Sacramento City Hall

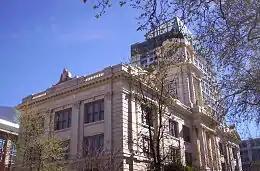
Sacramento City Hall, 2008.

Sacramento City Hall is a five-story, 267,000-square-foot building that combines modern and historic structures in Sacramento, California. The building can house up to 730 staff members. Prominent local architect Rudolph A. Herold designed the building in 1908. Completed in 1909, the building is located at 915 I Street. Sacramento City Hall went through a major $11 million restoration from 2003 to 2005. The restoration was part of an overall $60 million civic center project with city hall as the cornerstone. Another part of the civic center project was the construction of underground parking garage for 170 cars. Sacramento City Hall now houses all of the city's significant municipal functions.